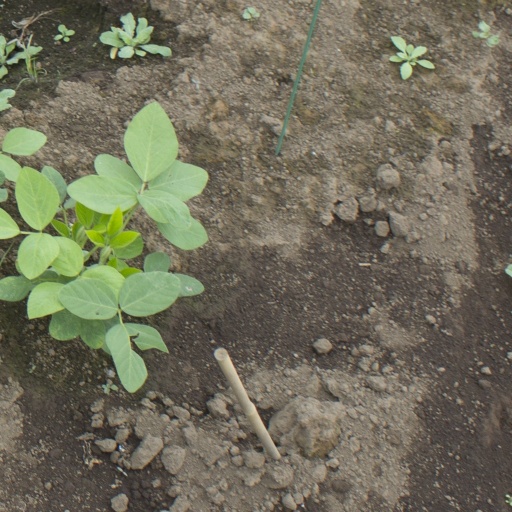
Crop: soybean